Arkansas Highway 297

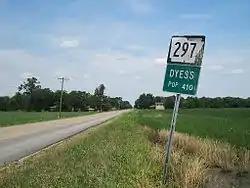
Highway 297 at the Dyess city limits

The southern section of Highway 297 is a spur route which connects Dyess to the highway system. It begins at Highway 14 north of Dyess and heads south. Near its halfway point, the highway crosses the Tyronza River and then passes through the center of Dyess. One half-mile (0.8 km) south of the town center, the designation ends where the pavement ends. It continues south as Mississippi County Road 139.